Suzanne Nance

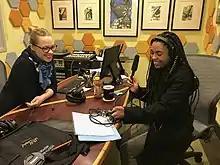
Nance (left) being interviewed in the studios of KQAC radio in 2019

Suzanne Nance is an American singer (soprano), actress, and radio and television personality.